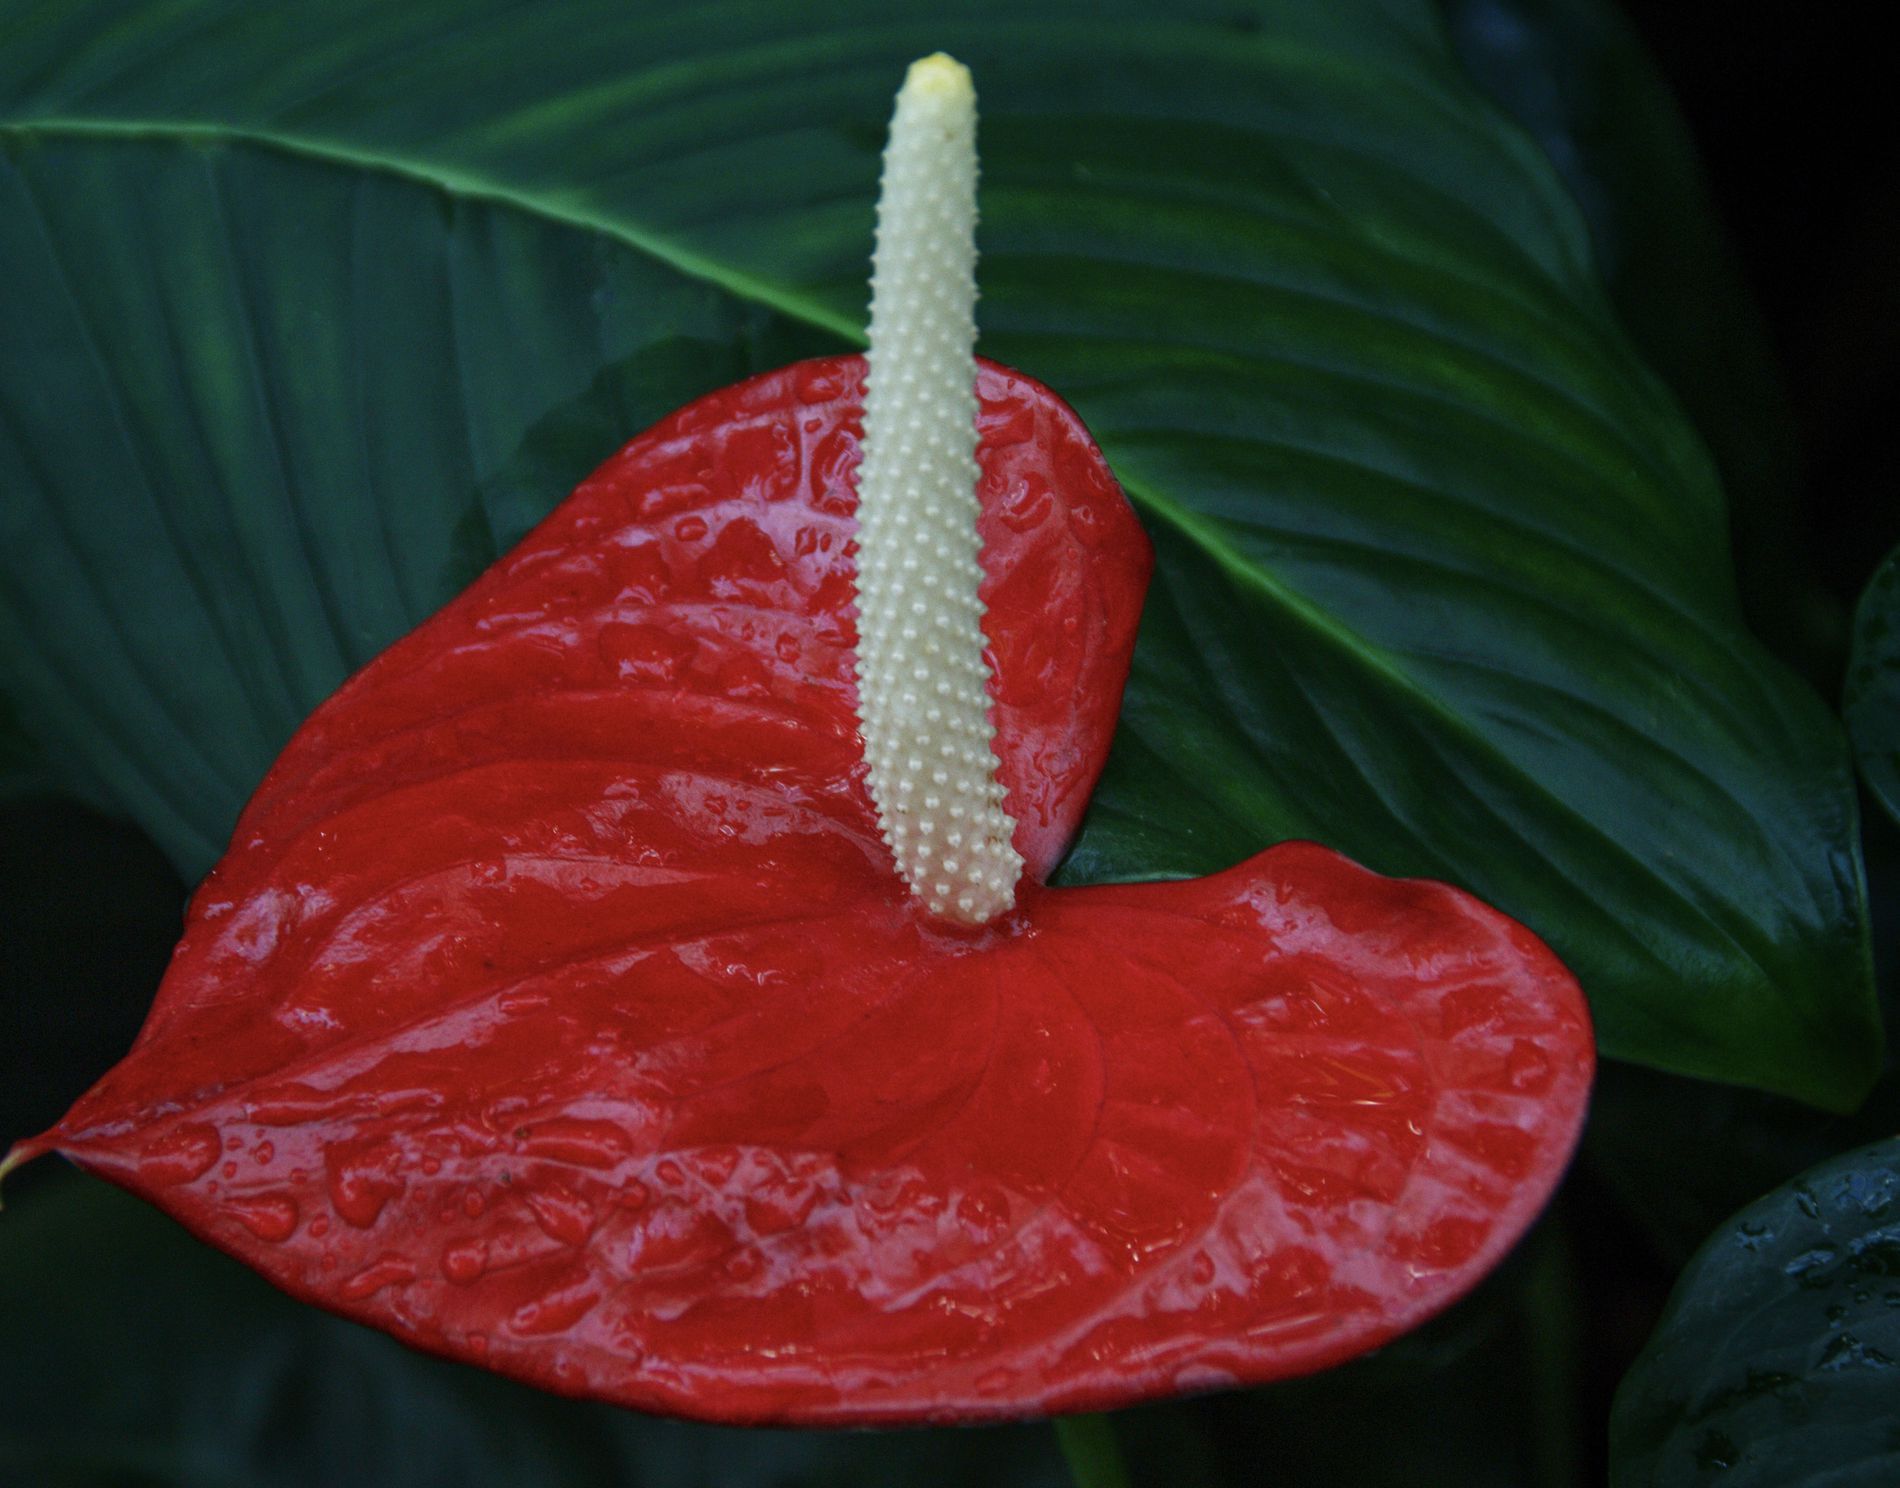
Anthurium Flower
The image is a red anthurium flower with a glossy, Behind the flower, large dark green leaves.
The scene is eye level shot of a vivid red anthurium flower against deep green leaves, The photo uses a rich color palette of red, green, and soft yellow. The photography style is botanical portraiture.
Labels: Flower, Plant, Food, Ketchup, Araceae, Anthurium, Petal, Leaves
Camera: Canon Canon EOS 70D
Lens: Tamron AF 18-200mm f/3.5-6.3 XR Di II LD Aspherical [IF] Macro Model A14, Tamron AF 18-200mm f/3.5-6.3 XR Di II LD Aspherical [IF] Macro Model A14
Aperture: F7.1
Exposure: 1/60 sec
ISO: 500
Focal length: 91.0 mm